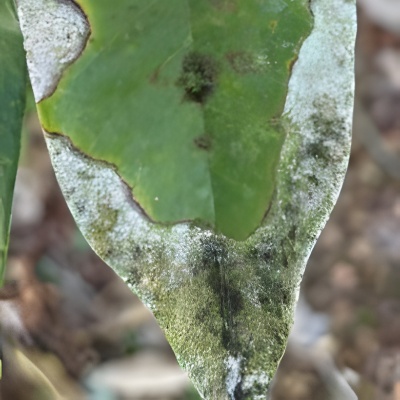
Label: Leaf_Blight